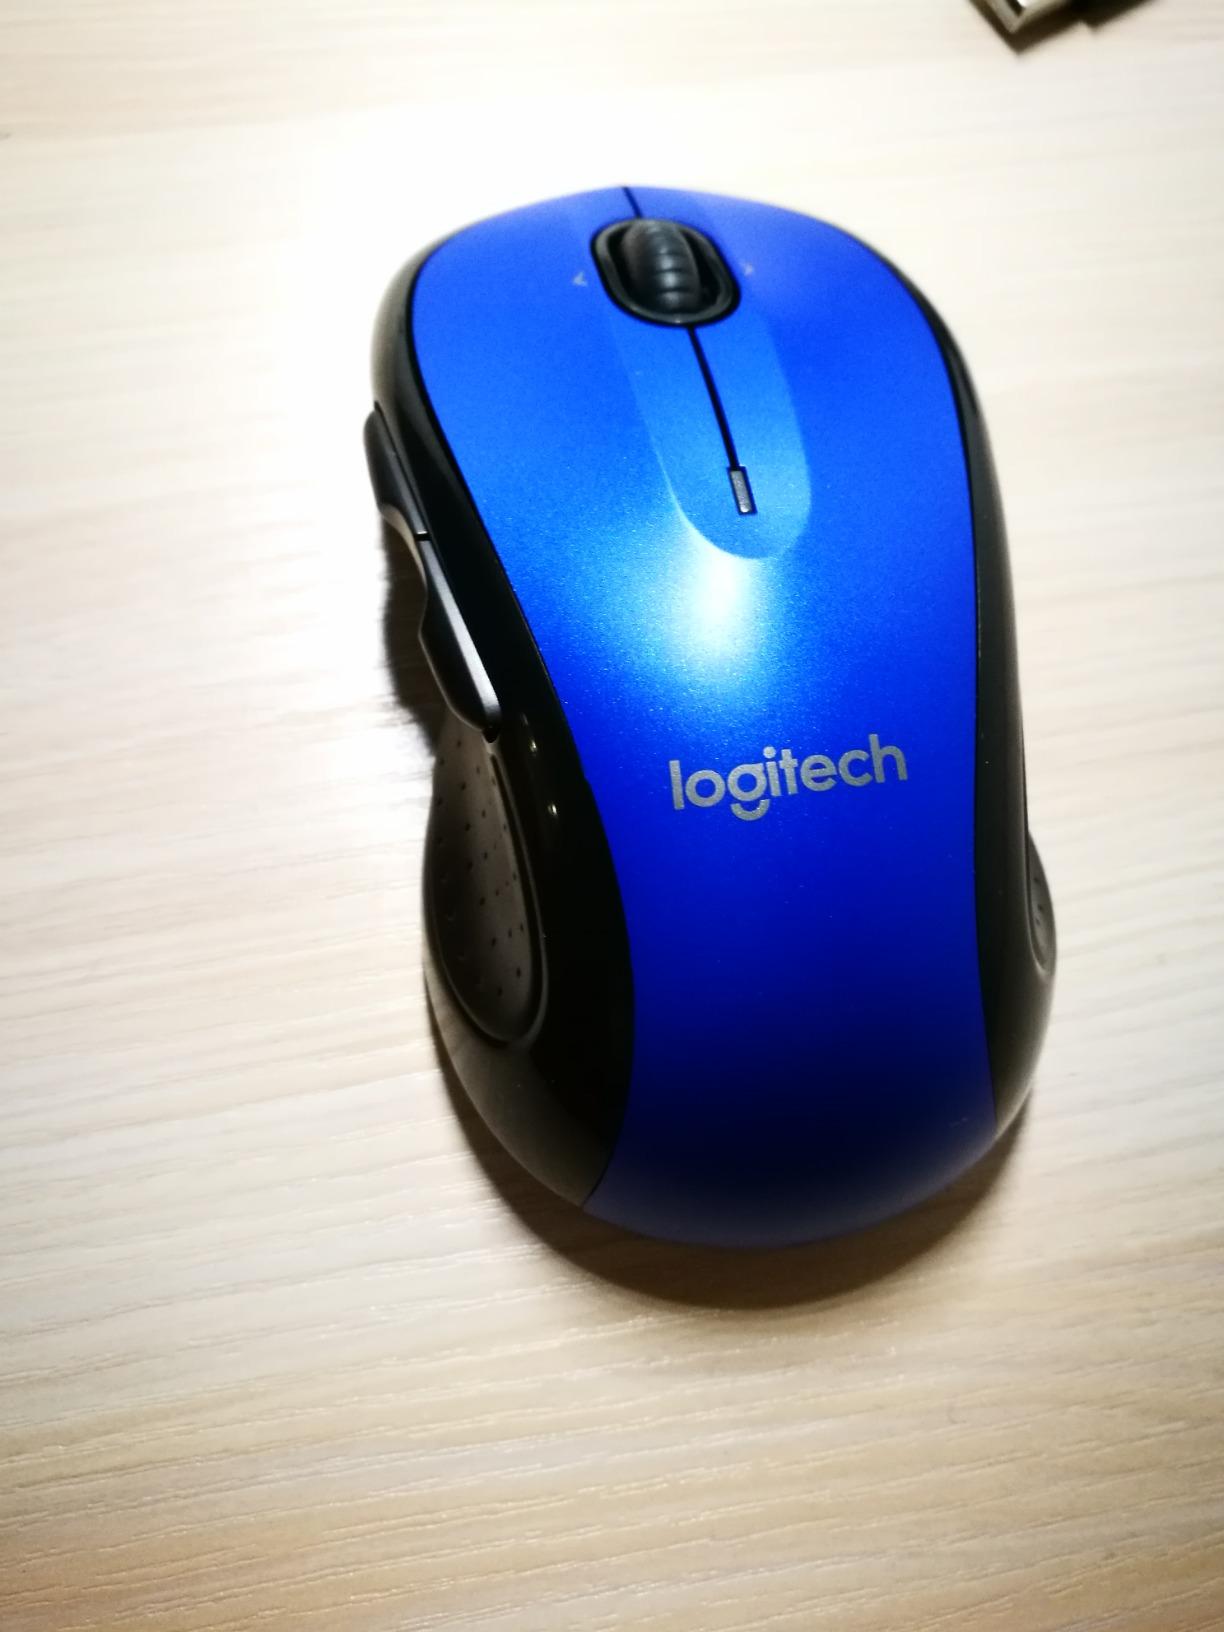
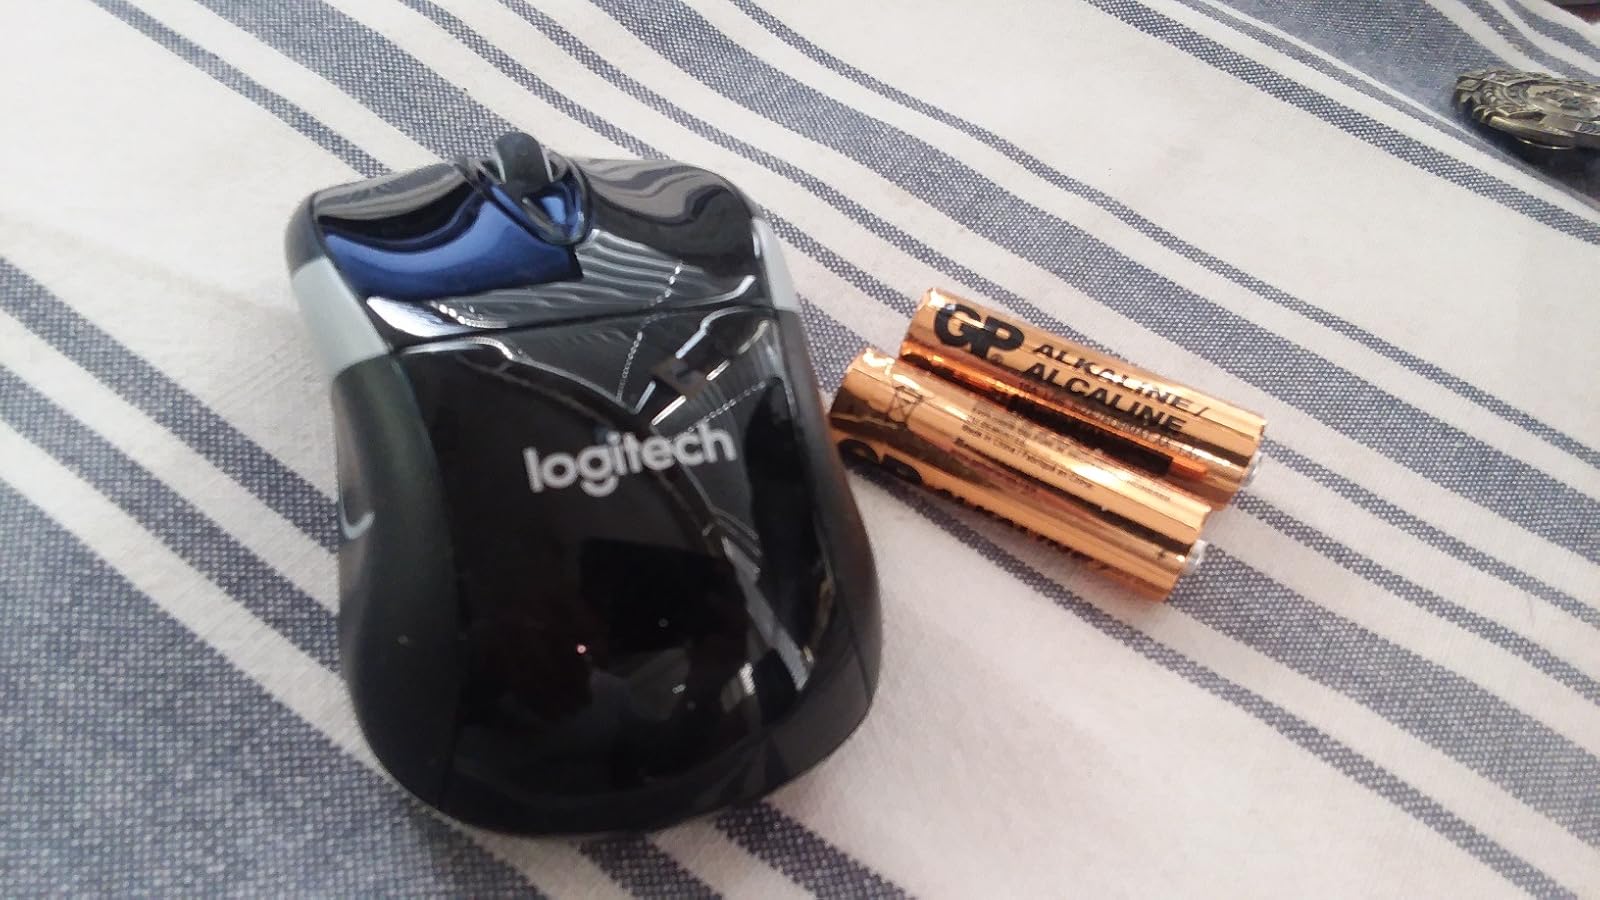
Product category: mouse
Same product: no